Smoked plum

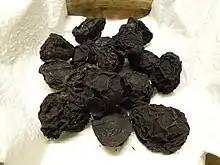
Smoked plums

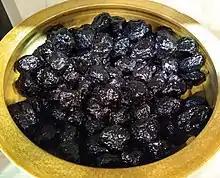
Smoked plums

Smoked plum is the smoked fruit of Asian plums, used in East Asian cuisine and medicine. It is called wūméi in Mandarin, omae in Korean, ubai in Japanese, and Ô mai in Vietnamese.